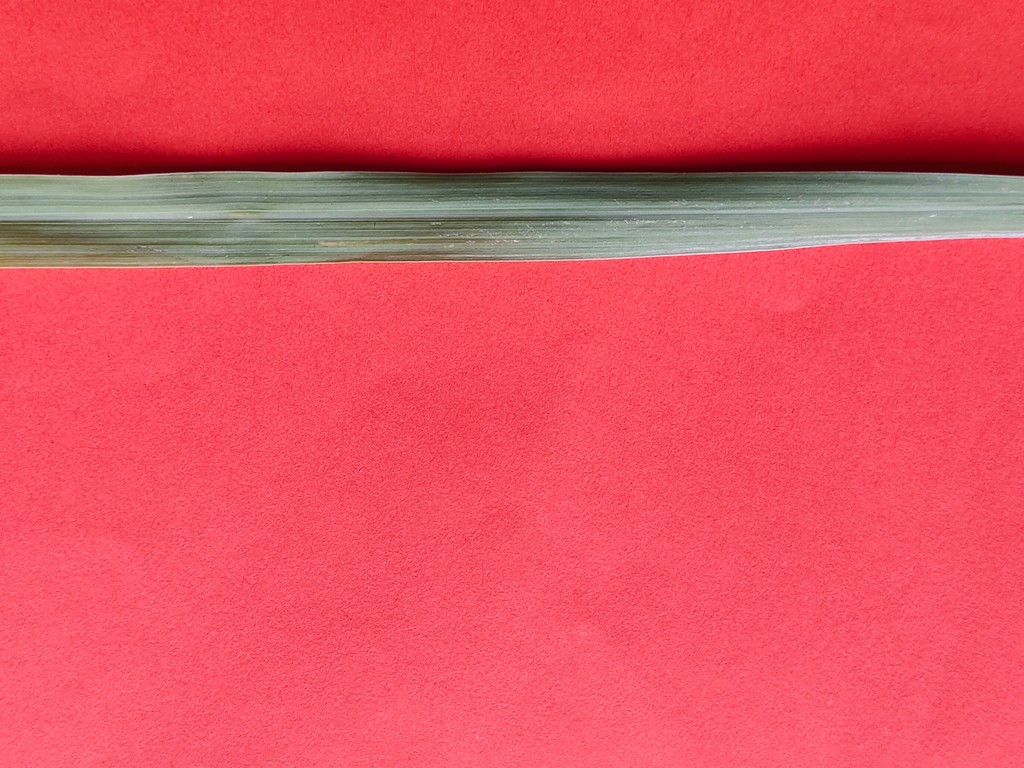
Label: Healthy